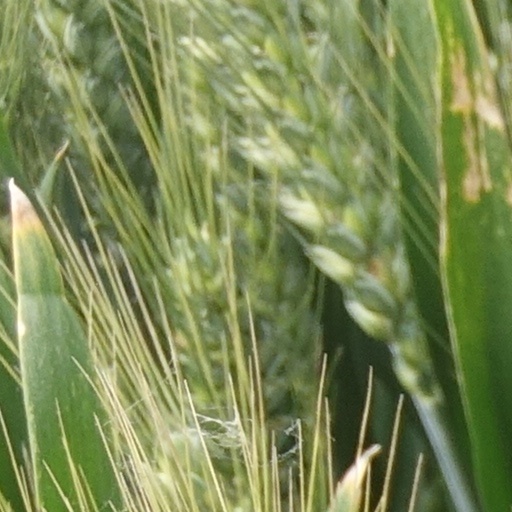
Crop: wheat